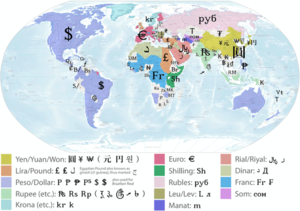
La liste des monnaies en circulation reprend les unités monétaires ayant cours, classées par continent et par pays. Pour les monnaies obsolètes, voir la liste des unités monétaires obsolètes.